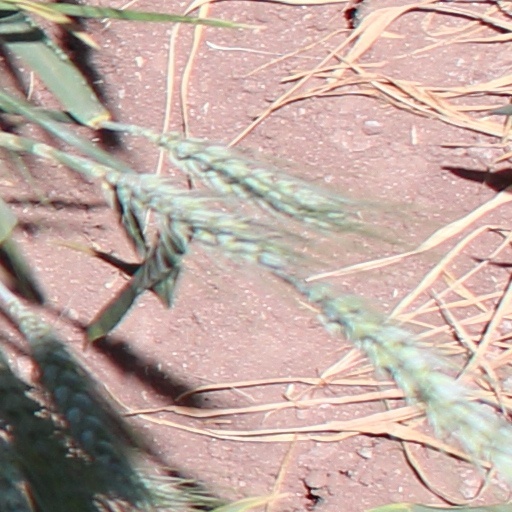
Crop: wheat